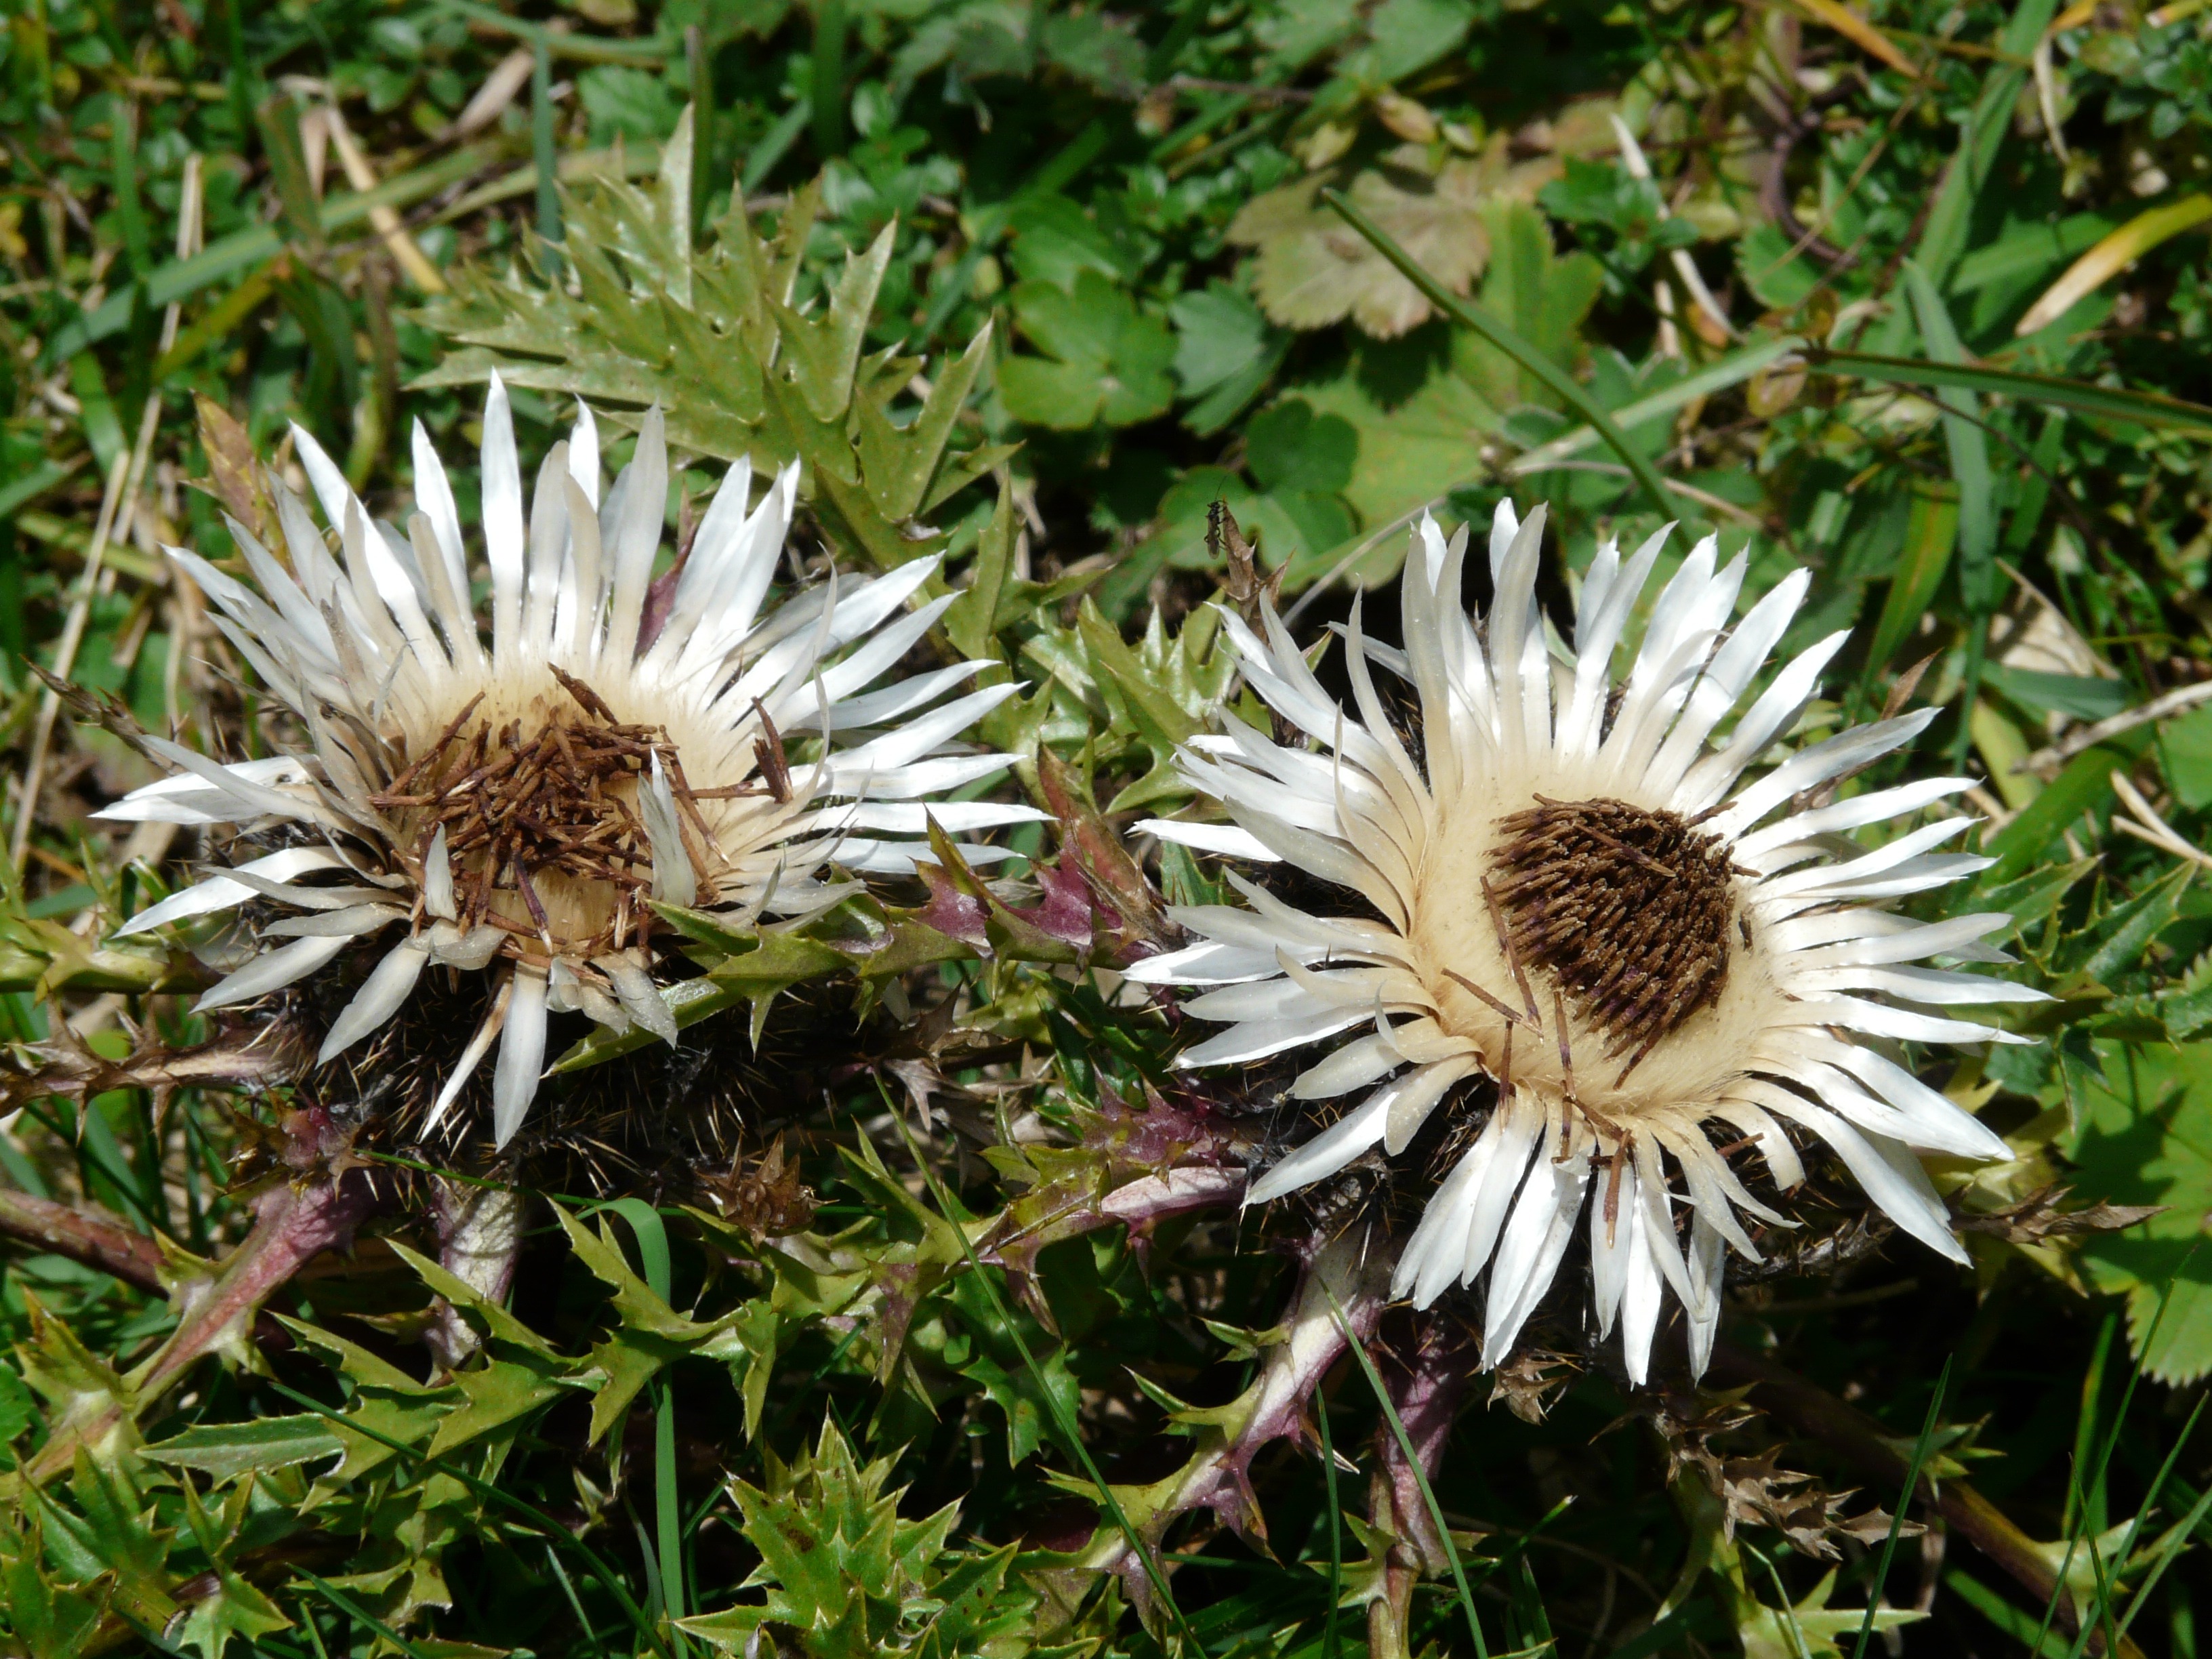
blossom, prickly, plant, meadow, flower, bloom, daisy, botany, flora, wildflower, mountains, thistle, silver thistle, macro photography, flowering plant, spiny, daisy family, carlina acaulis, land plant